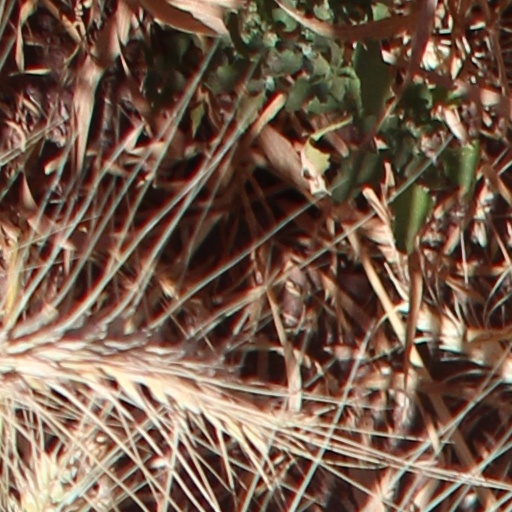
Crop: wheat